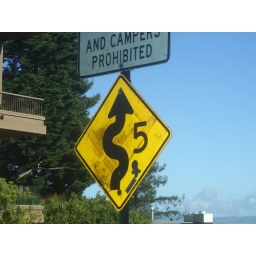
sign near winding road